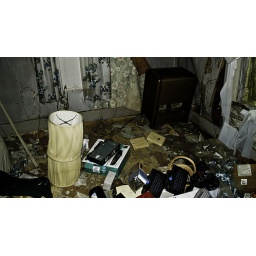
Mess in the bedroom of the Beckwith house near Micanopy, Florida.